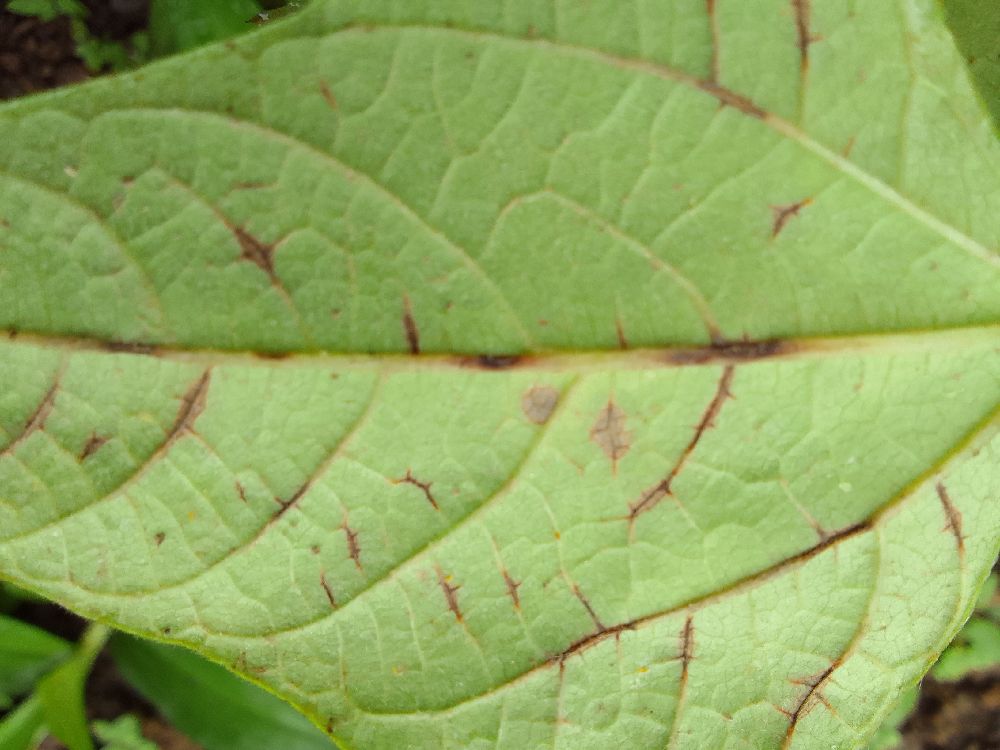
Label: anthracnose